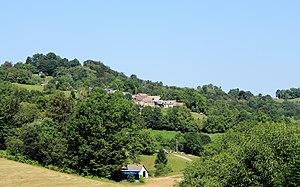
Escots (Hautes-Pyrénées)
Escots est une commune française située dans le département des Hautes-Pyrénées, en région Occitanie.